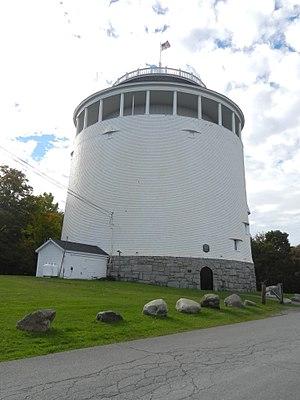
Bangor est une ville du nord-est des États-Unis, dans l'État du Maine. Sa population était de 33 039 habitants lors du recensement de 2010. C'est le siège du comté de Penobscot et le centre commercial principal de l'est, du centre et du nord du Maine ainsi que la troisième ville de l’État. 6 % de la population parle le français à la maison.
Derry est, à l'instar de Castle Rock, une ville fictive de l'État du Maine, aux États-Unis, créée par le romancier Stephen King et servant de cadre à certains de ses récits, notamment Dreamcatcher et Ça, où elle apparaît pour la première fois, Insomnie et 22/11/63.